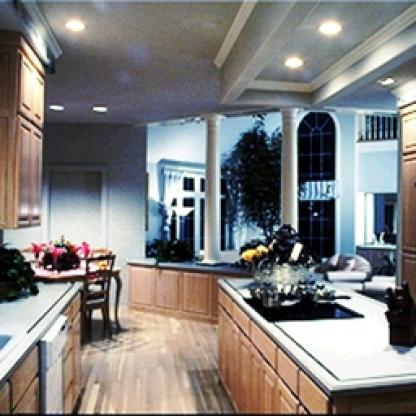
Scene: Indoor